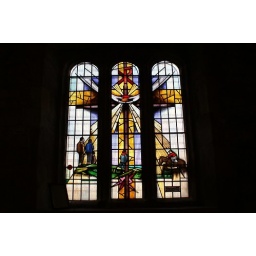
Stunningly beautiful, this stained glass window can be found in St. Mary the Virgin Churc, Gisburn.